Keshu

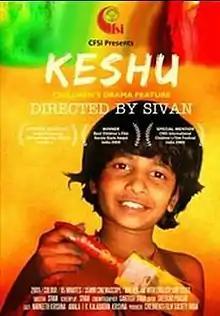

Keshu is a 2009 Indian Malayalam children's film directed by Sivan. The film won by Best Children's Film award at the 57th National Film Awards. It also won the Kerala State Film Award for Best Children's Film of 2009.